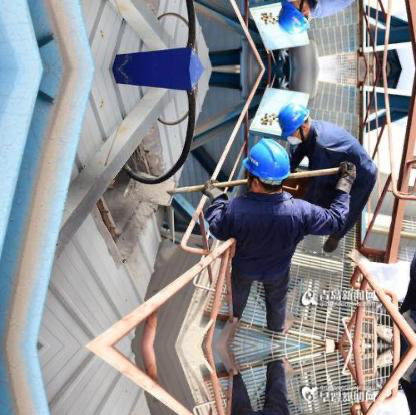
Objects in the image:
label: helmet
label: helmet
label: helmet